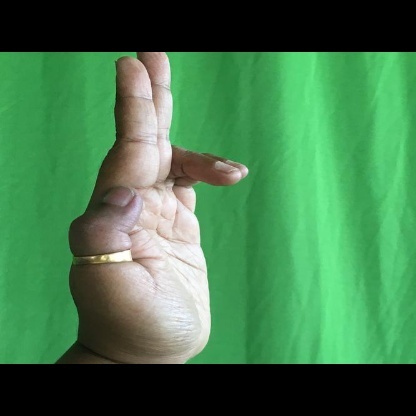
Mudra: Ardhapathaka